Cle Elum Lake

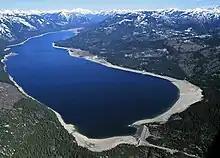
Cle Elum Lake with Cle Elum Dam in the foreground

The lake is used as a storage reservoir for the Yakima Project, an irrigation project run by the United States Bureau of Reclamation. Although a natural lake, Cle Elum Lake's capacity and discharge is controlled by Cle Elum Dam, a high earthfill structure built in 1933. As a storage reservoir, Cle Elum Lake's active capacity is 436,900 acre feet (539,000,000 m³).